L.A. Live

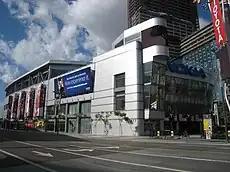
The completed Peacock Theater (formerly Nokia Theatre & Microsoft Theater) from Chick Hearn Court

Peacock Theater (previously the Nokia Theatre before June 2015 and Microsoft Theater before July 2023) is a music and theatre venue seating 7,100, and The Novo (previously Club Nokia) is a smaller venue with a seating capacity of 2,300 for live music and cultural events.